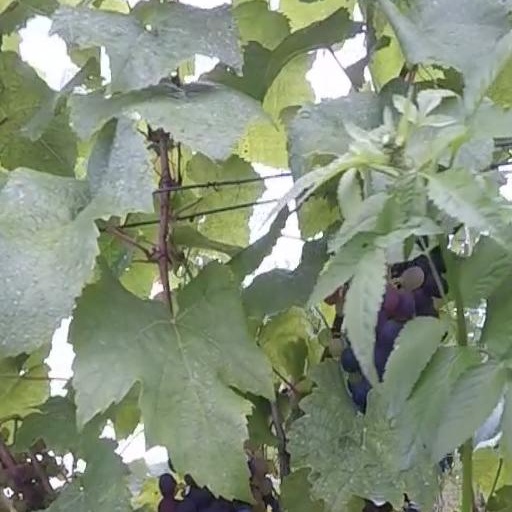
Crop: grape